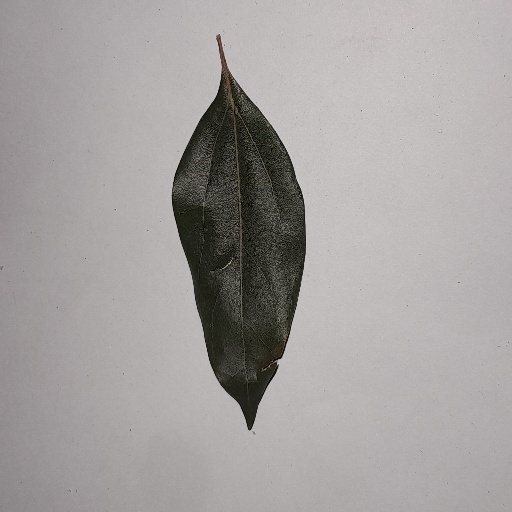
Species: Camphor
Leaf condition: Bacterial Spot